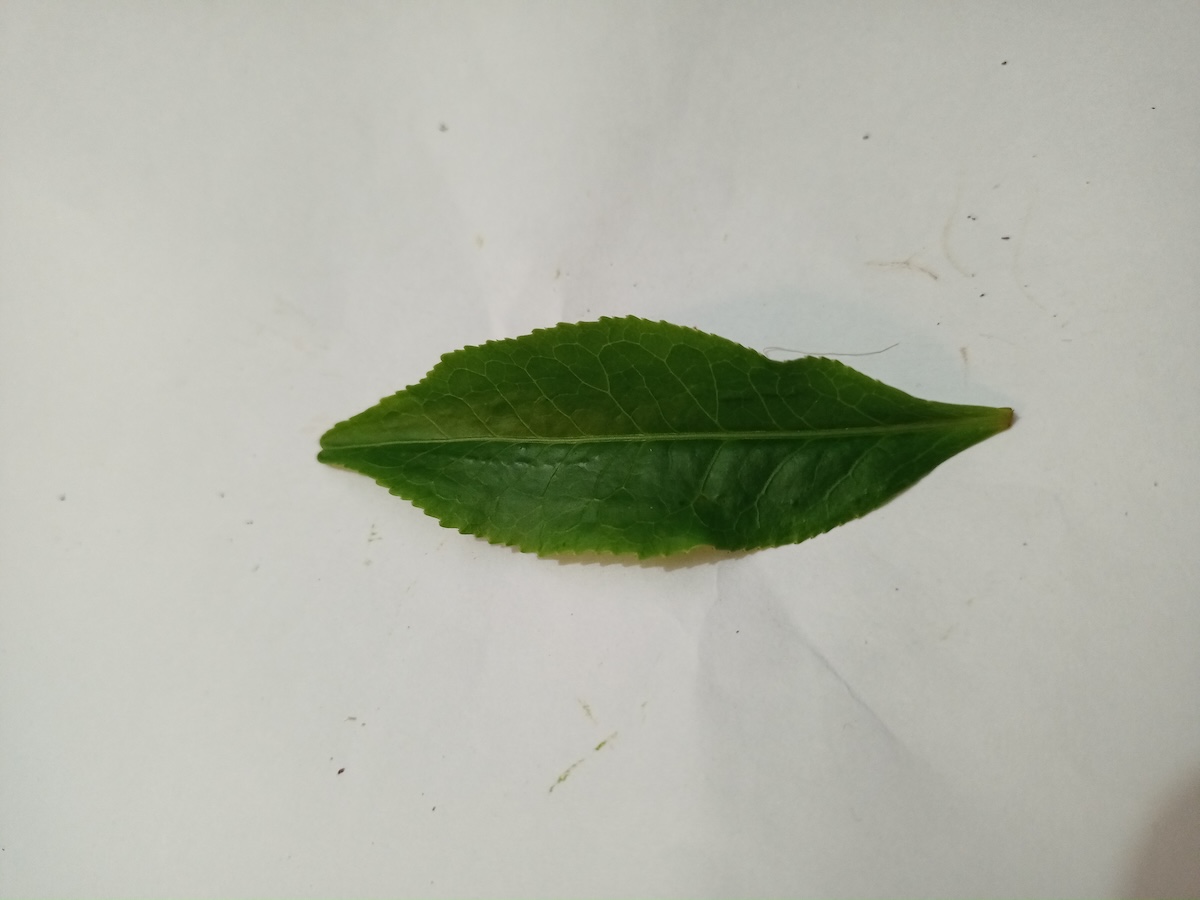
Label: Healthy leaf